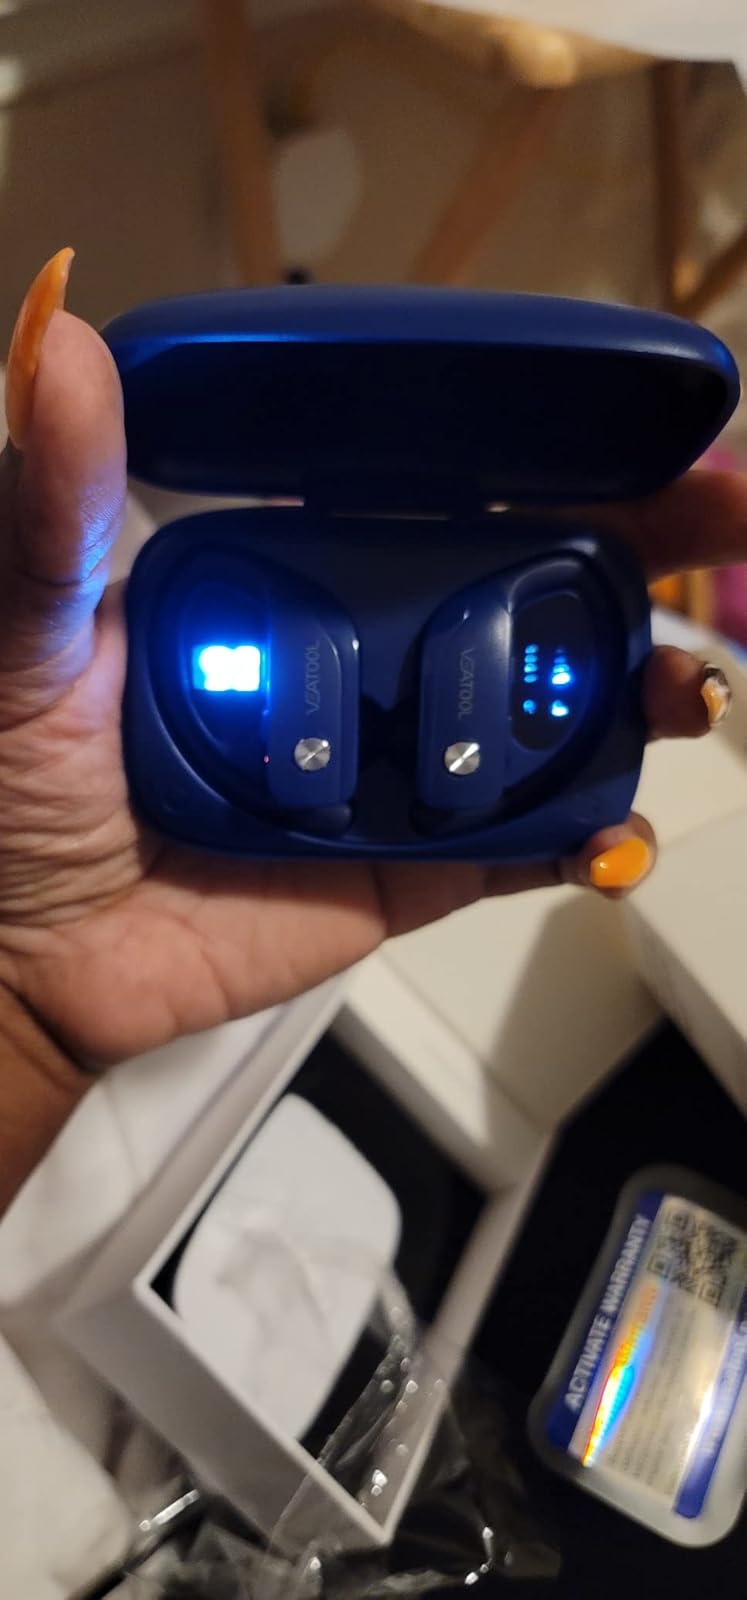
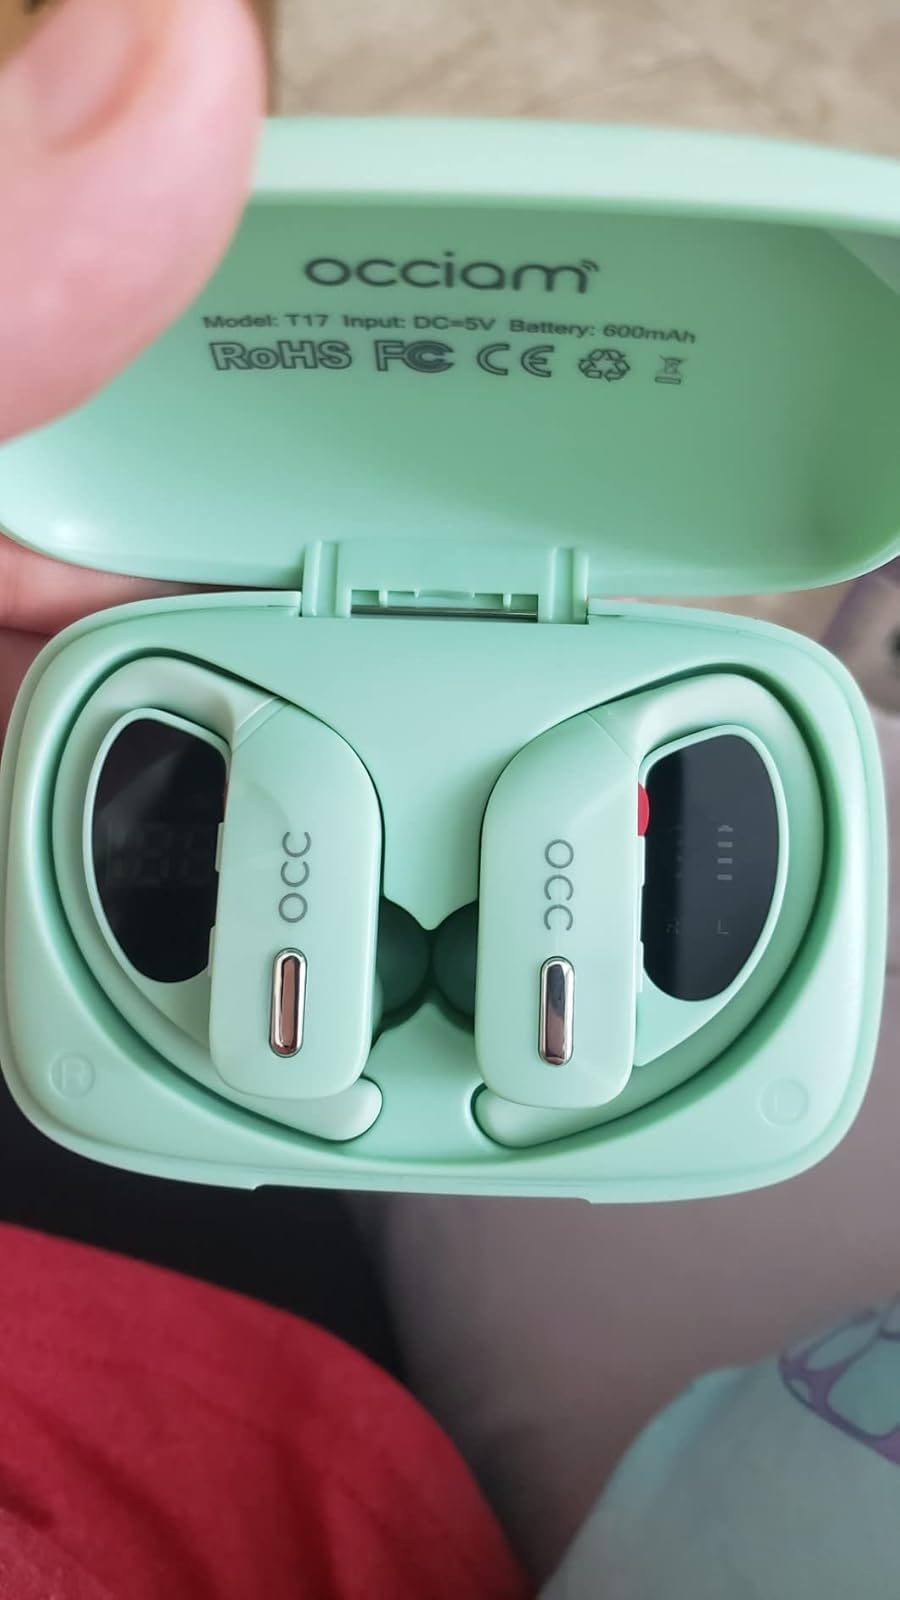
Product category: earbuds
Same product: no